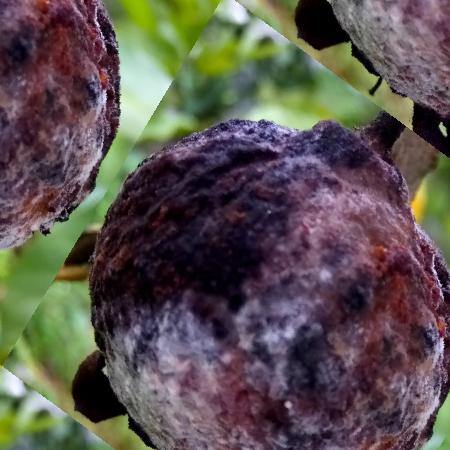
Label: Phytopthora